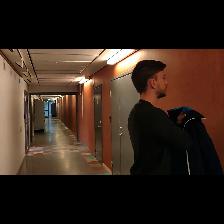
Label: Human